Syndecan

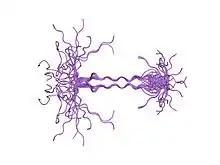
Solution structure of the Syndecan-4 whole cytoplasmic domain in the presence of phosphatidylinositol 4,5-bisphosphate.

Syndecans are single transmembrane domain proteins that are thought to act as coreceptors, especially for G protein-coupled receptors. More specifically, these core proteins carry three to five heparan sulfate and chondroitin sulfate chains, i.e. they are proteoglycans, which allow for interaction with a large variety of ligands including fibroblast growth factors, vascular endothelial growth factor, transforming growth factor-beta, fibronectin and antithrombin-1. Interactions between fibronectin and some syndecans can be modulated by the extracellular matrix protein tenascin C.